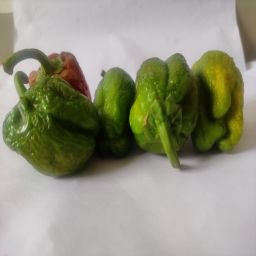
Crop: Bell Pepper
Quality: Old